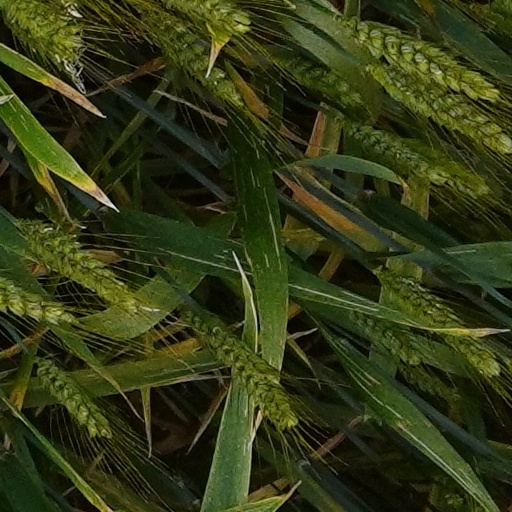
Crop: wheat